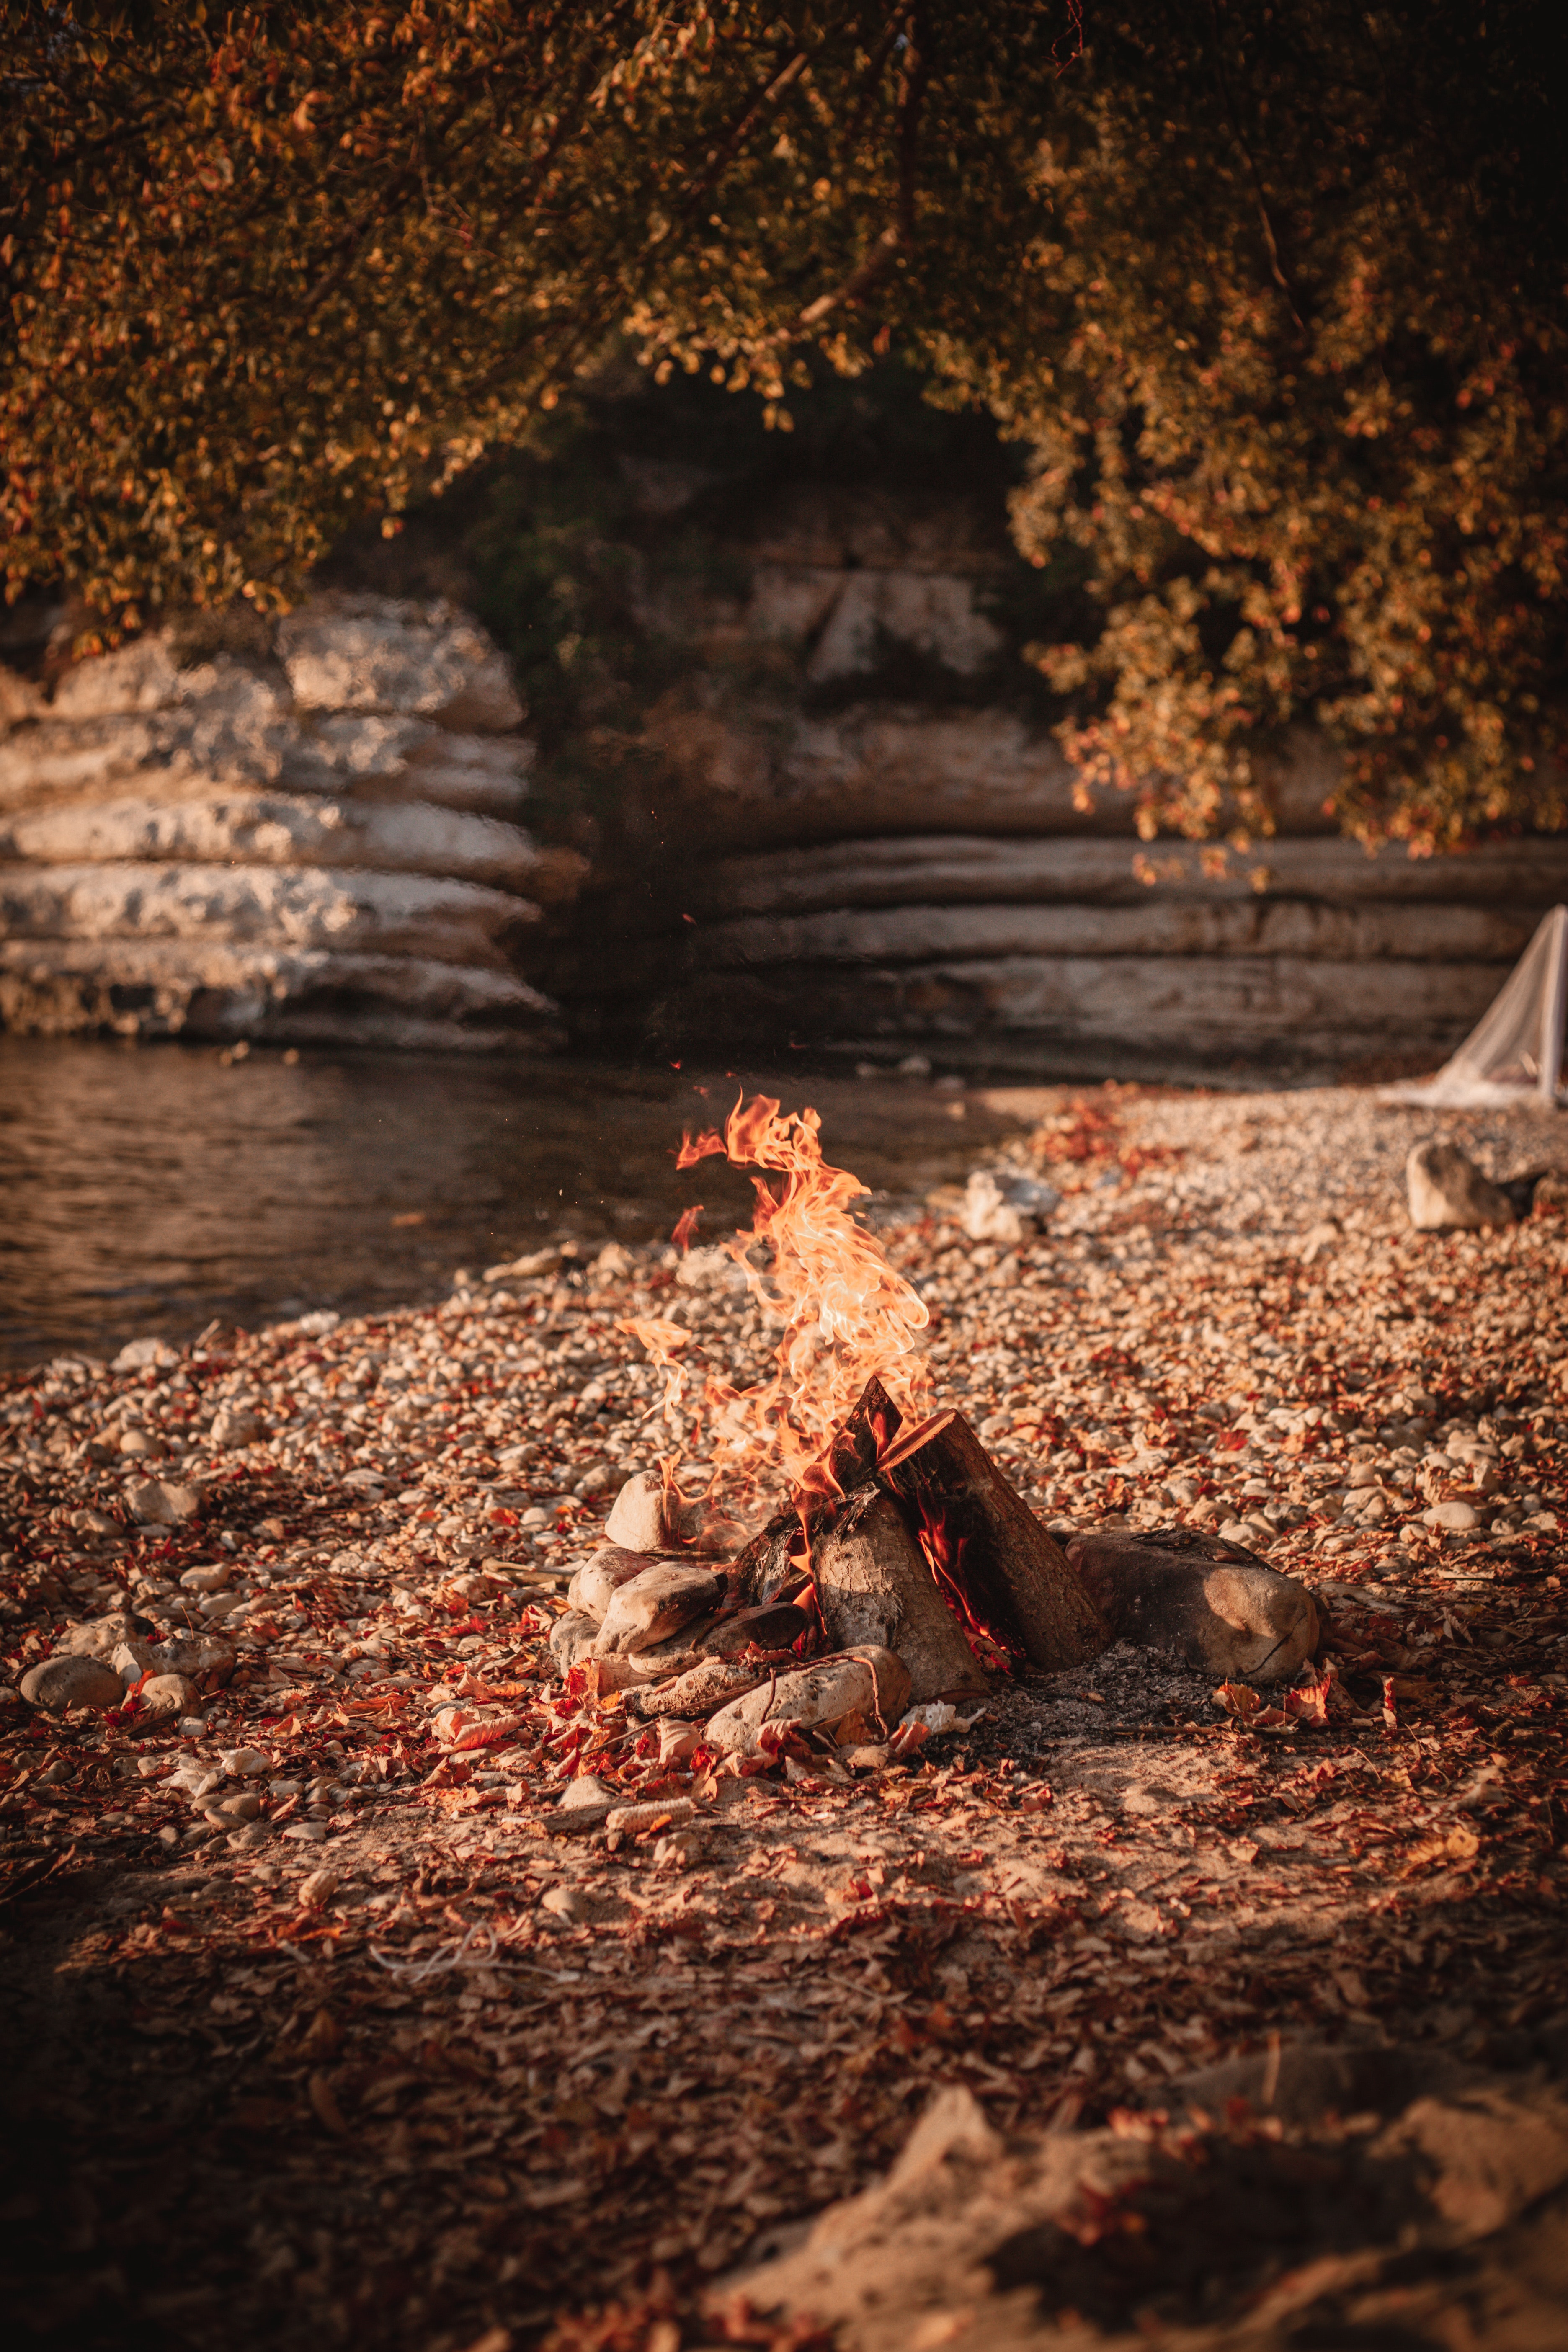
natural, atmosphere, plant, wood, branch, ash, orange, natural landscape, trunk, fire, heat, deciduous, Tints and shades, bonfire, grass, geological phenomenon, landscape, twig, forest, event, tree, flame, darkness, sky, soil, woodland, rock, night, pollution, autumn, campfire, asphalt, reflection, wildlife, still life photography, road surface, shadow, winter, jungle, evening